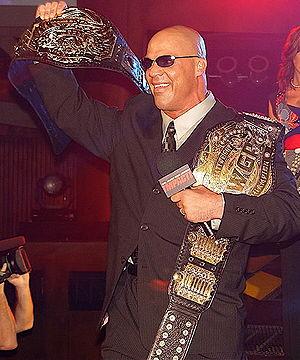
Kurt Steven Angle, est un lutteur et acteur américain, devenu champion olympique de lutte libre aux Jeux olympiques d'été de 1996. Il est actuellement à la retraite.
Dans le monde du catch, le Triple Crown Championship est une distinction faite à un catcheur ayant réuni dans sa carrière un titre mondial, un titre de seconde catégorie, et un titre par équipe d'une même promotion. En revanche, un titre de troisième catégorie est nécessaire pour devenir Grand Slam Champion.